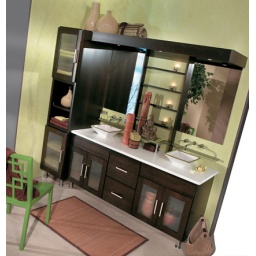
The bath cabinetry was created with the Farmington door style in Quarter Sawn Oak finished in Java.